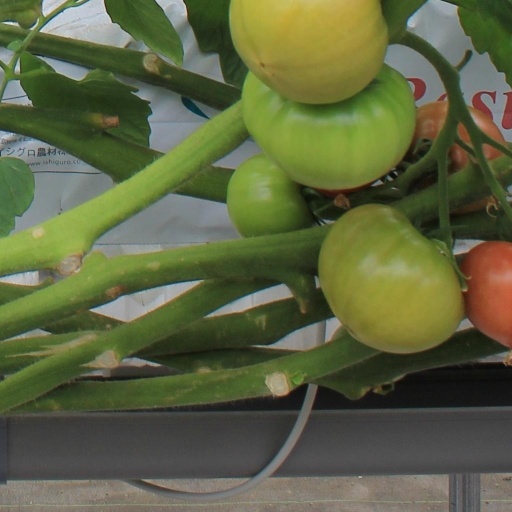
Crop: tomato